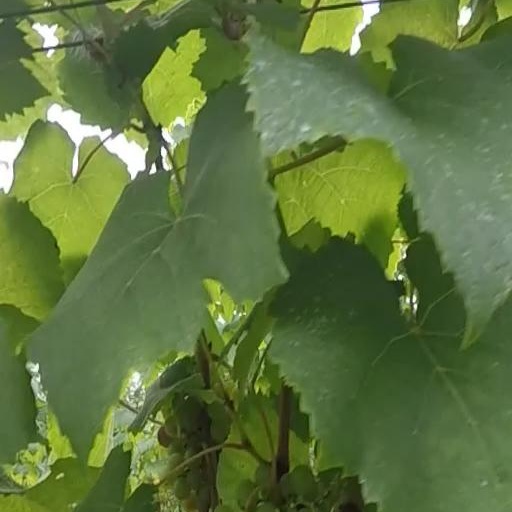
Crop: grape